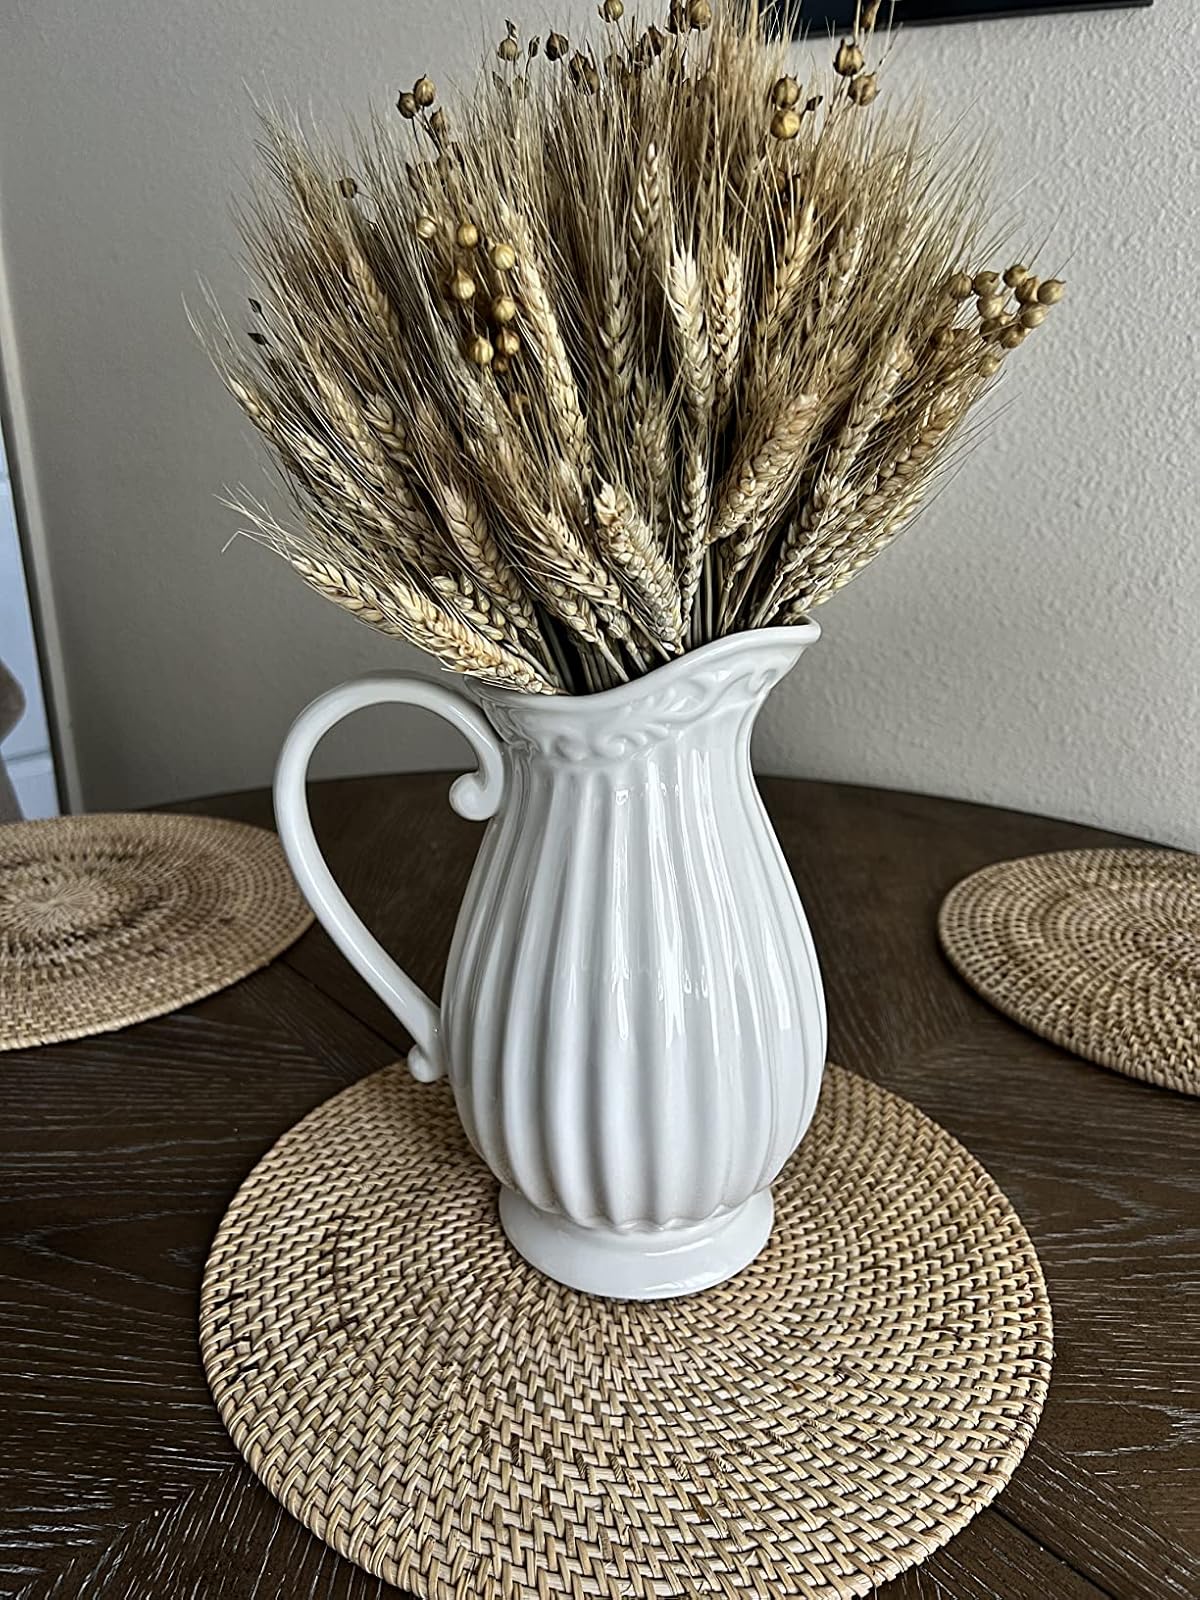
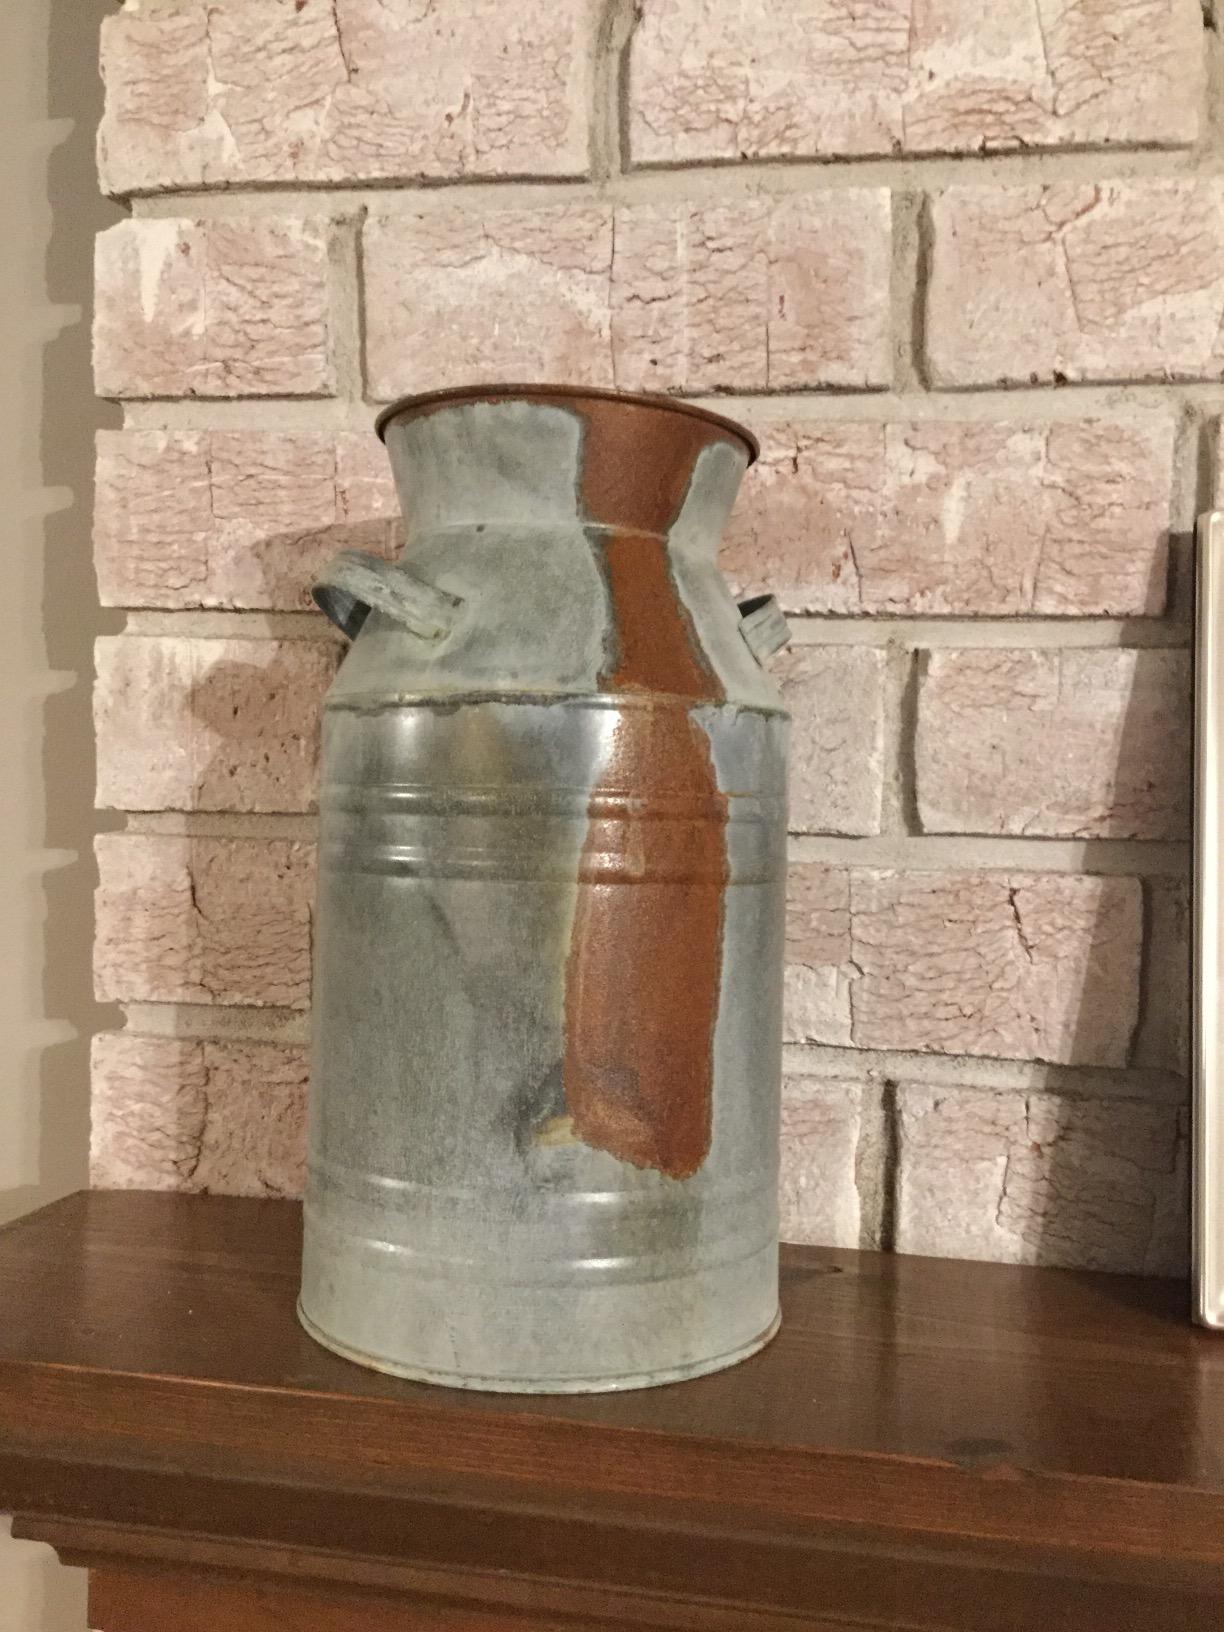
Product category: vase
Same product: no